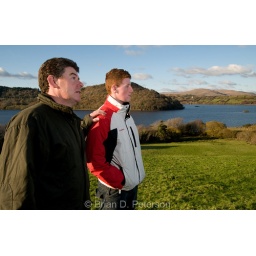
My cousin Martin Butler and his son James look out over their pasture land onto Lough Corrib.